Appleby Building

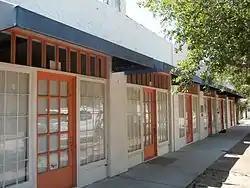

The Appleby Building (also known as the Resurrection House) is a historic site in Sarasota, Florida, United States. It is located at 501-513 Kumquat Court. On June 28, 2001, it was added to the U.S. National Register of Historic Places.